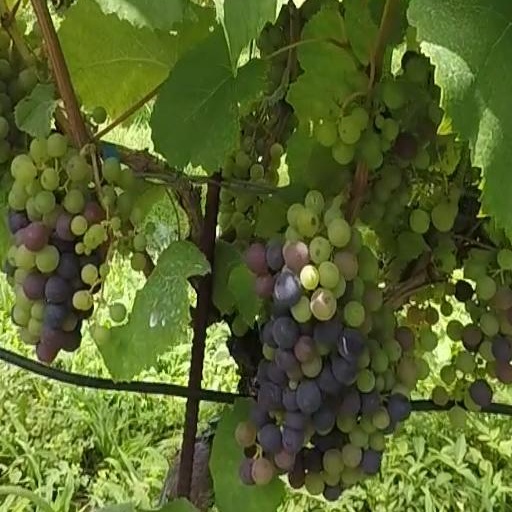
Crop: grape